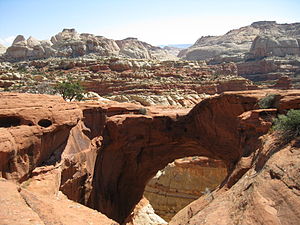
Nationalparker i USA / Nationalparker
I USA er der 58 beskyttede naturområder områder, kendt som nationalparker, der administreres af National Park Service, en styrelse under landets Indenrigsministerium. Oprettelse af nationalparker vedtages ved lov af Kongressen.